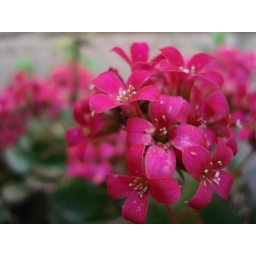
Cute little pink flowers in my backyard.